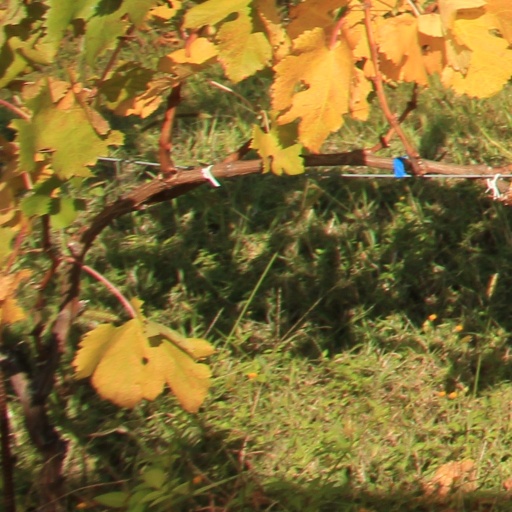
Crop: grape